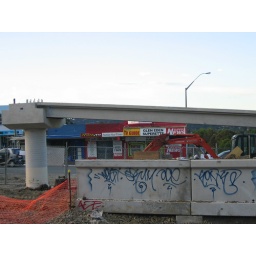
train station under construction - replacing the westbound platform at glen eden and building a pedestrian overbridge.